Sungaya

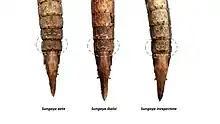
Underside of the abdomen of females of three "Sungaya" species with marked seventh sternite and the preopercular organ located there

Sungaya is a genus of stick insects which is endemic to the Philippine island of Luzon.